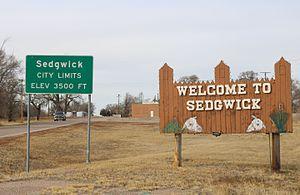
Sedgwick est une ville américaine située dans le comté du même nom dans le Colorado.